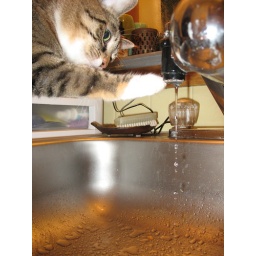
My cat maple playing in the bathroom sink